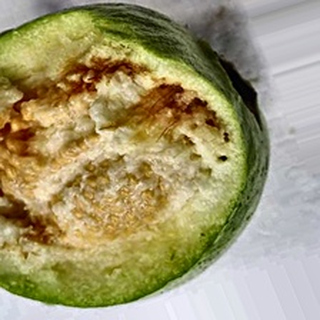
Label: guava_fruit_fly